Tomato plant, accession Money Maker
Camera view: horizontal (90 deg, fisheye); turntable rotation: 30 degrees
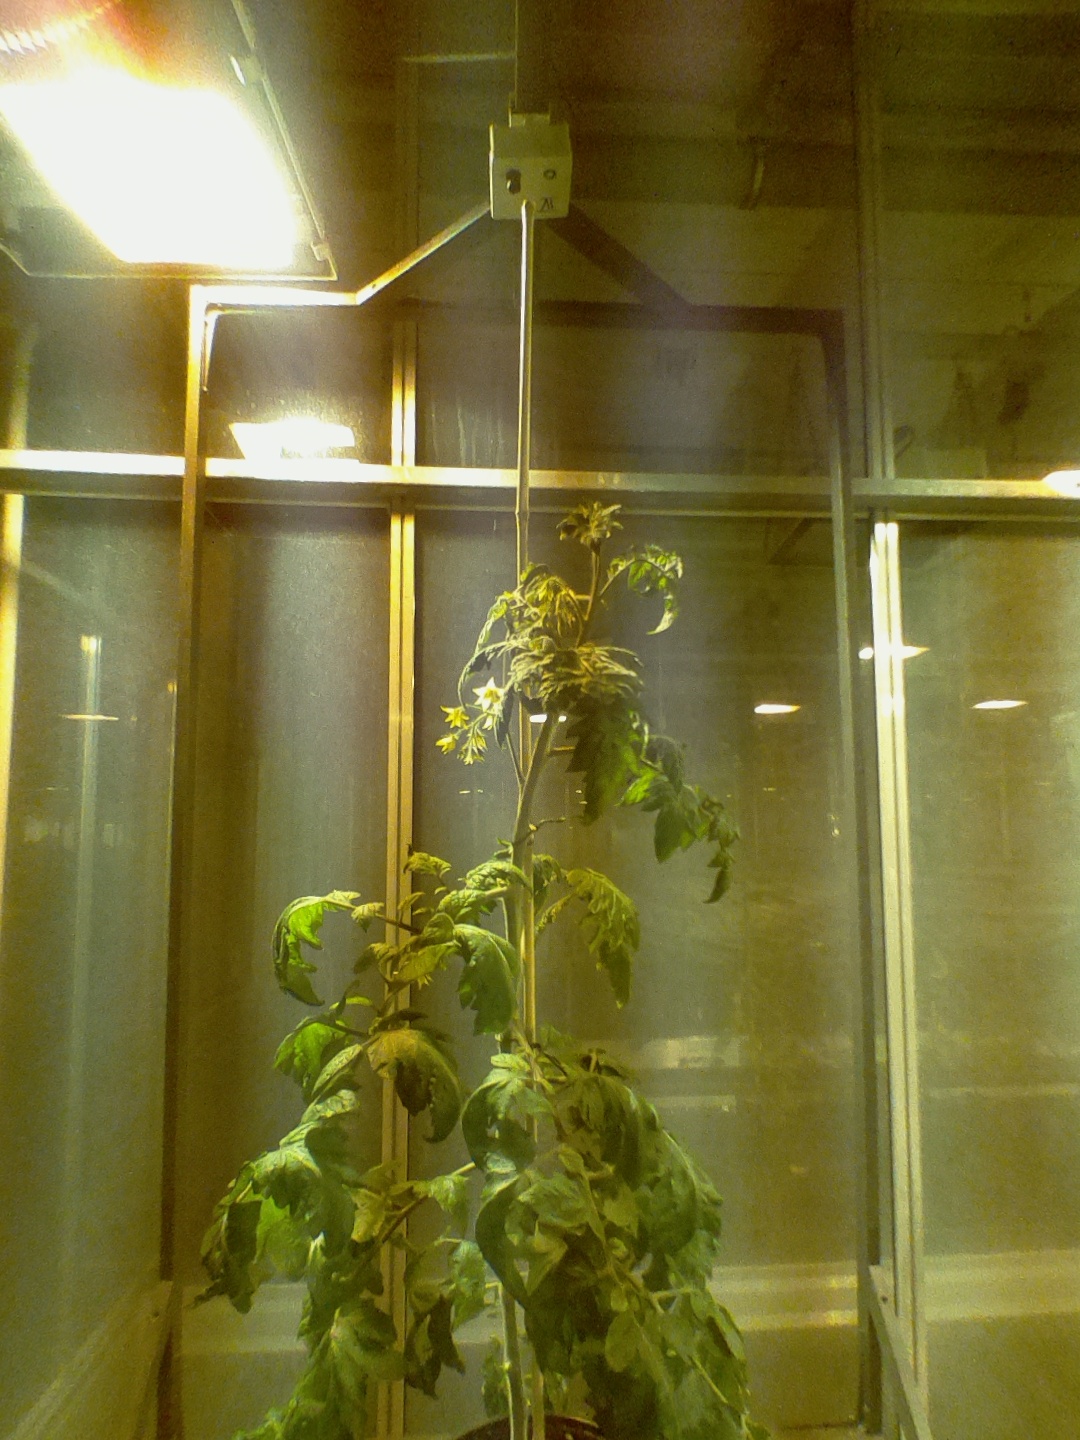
BBCH growth stage 69: End of flowering, 90%-100% of flowers open, more petals falling